John Sanderson (photographer)

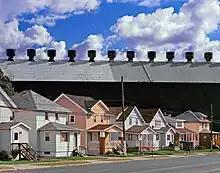
Steel Mill and Houses Lackawanna New York

Sanderson is best known for his boldly printed color photographs made from large format film. While his early work was in black and white, a shift to color printing occurred after he began to photograph exclusively with the large format camera. Transitioning to large format film enhanced his photographic process on many levels. The subjects in his photographs range from the urban landscapes of New York City to the High Plains of Wyoming. Underpinning his work is a passion for architectural design.